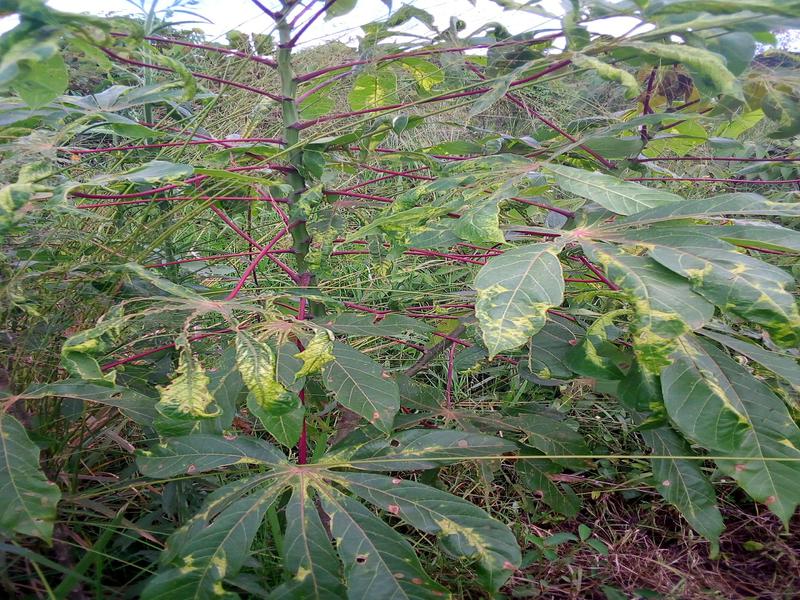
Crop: cassava
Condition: mosaic_disease